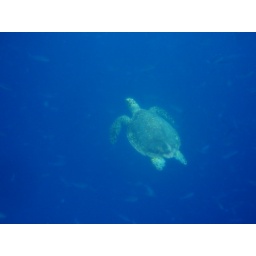
Sea turtle in the deep blue